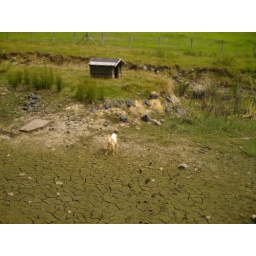
My goat William went into the pond because it dried up, the dog kennel in the middle was for the ducks.